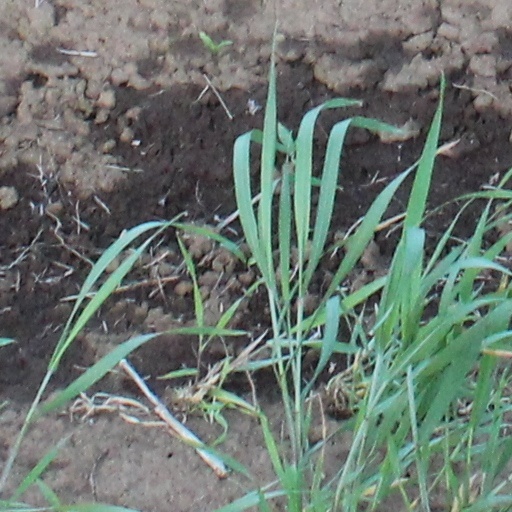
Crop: wheat